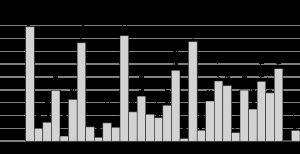
Le polonais s'écrit de manière très phonétique : écriture et prononciation des mots se devinent généralement l'une de l'autre.